Elizabeth and Mary Kirby

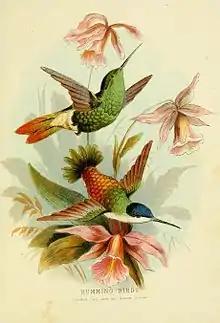
Golden Tail and Azure Crown Hummingbirds by Mary and Elizabeth Kirby.

In 1848 Mary published the first draft of the "Flora of Leicestershire," which she had created with significant assistance from Andrew Bloxam and her sister, who added supporting non-botanical information. The book was crowd-sourced in 1848 as every other page was left blan, and early purchasers were asked to make notes on the blank pages. This enabled the main edition published in 1850 to list 939 different species for which the book was complimented by the leading naturalist Sir William Hooker.